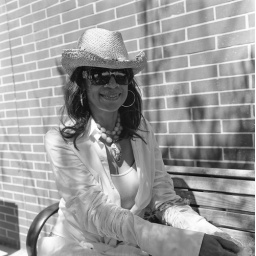
Lady in a dress with straw hat